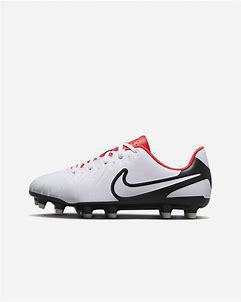
Brand: Nike
Model: Jr Tiempo Legend 10 Club